Brazilian cruzeiro (1942–1967)

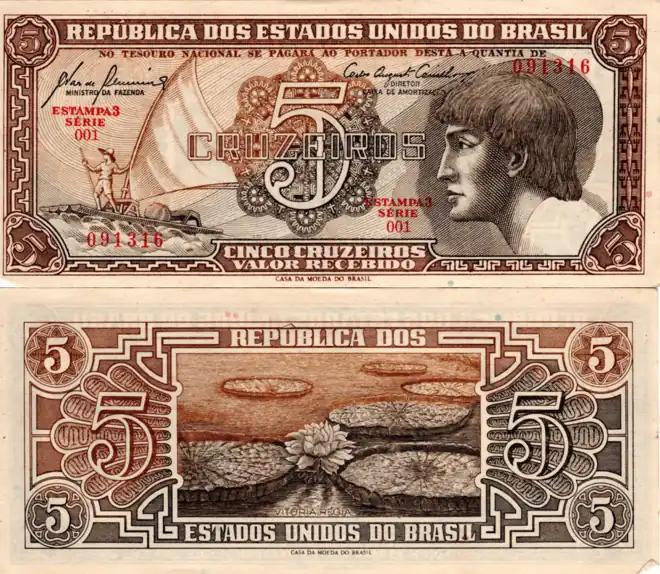
Cr$5 banknote issued in 1961 portraying indigenous people, a jangada and a "vitória régia"

In 1962, Law 4190 established that Cruzeiro banknotes would have the words "República dos Estados Unidos do Brasil", "Tesouro Nacional" and "Valor Legal" on the obverse of the banknotes and established the issuing of the Cr$5,000 banknote, which was put into circulation in 1963. In December 1964, law 4511 established the end of the centavos, the creation of Cr$1, Cr$2, Cr$5, Cr$10, Cr$20, Cr$50, Cr$100, Cr$200 and Cr$500 coins, as well as the issuing of the Cr$10,000 note, which would become the only banknote of the standard to be issued by the Central Bank of Brazil having the title "Banco Central" instead of the title "Tesouro Nacional" present in the other banknotes issued in this monetary standard.